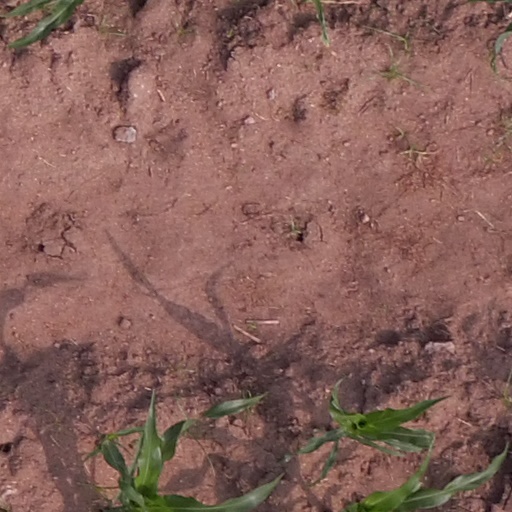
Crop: maize; corn